Dolores Donlon

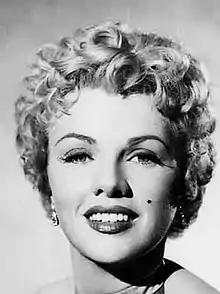

Dolores Donlon (born Patricia Vaniver; September 19, 1920 – November 30, 2012) was an American model and actress.